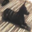
Label: dog